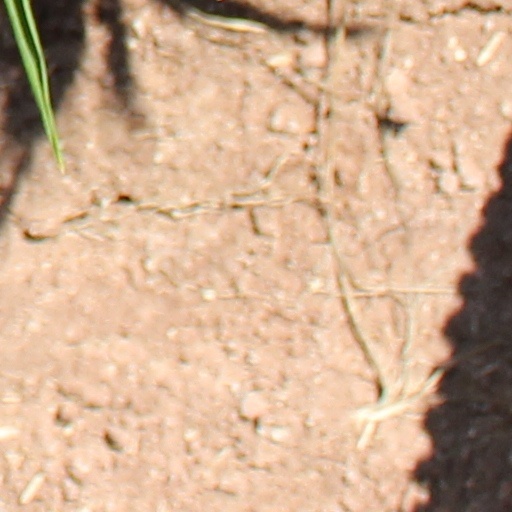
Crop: wheat